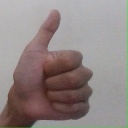
अक्षर: थ